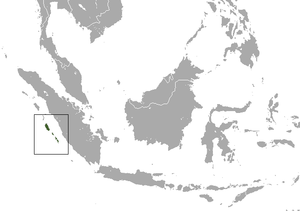
Le Semnopithèque de Mentawai est une espèce en danger qui fait partie des mammifères Primates. Ce singe est un semnopithèque de la famille des Cercopithecidae.